Whitehawk F.C.

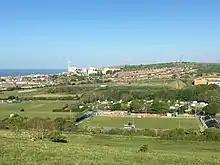
The McLaren Enclosed Ground, East Brighton Park

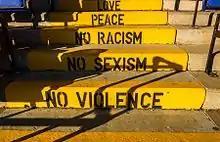
The main stand step detail

Whitehawk have played in East Brighton Park since being founded in 1945, originally on open park pitches owned by Brighton Corporation adjacent to Wilson Avenue. The first time that permission was given to 'enclose' a pitch for a game was on 2 December 1950, for a Sussex Senior Cup third round replay against Crawley, which the Hawks won 3–1. The pitch was enclosed by a series of dark green tarpaulins.